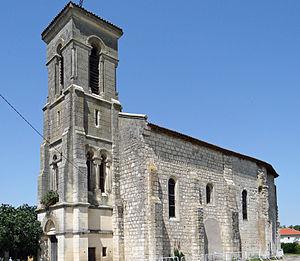
Aiguillon - Église Saint-Côme
Cet article recense une partie des monuments historiques de Lot-et-Garonne, en France.
L'église Saint-Côme est située à Aiguillon, dans le département de Lot-et-Garonne, en France.